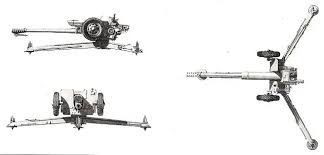
Label: Self Propelled Artillery